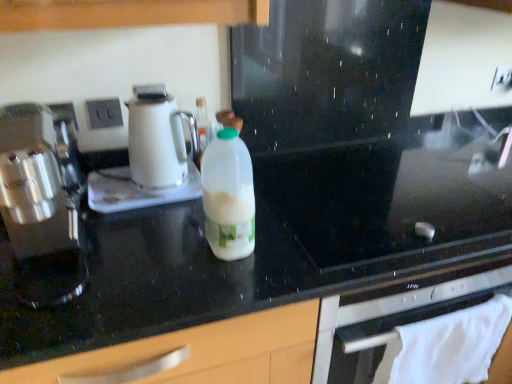
Question: Point to the vacant area between white glossy kettle at center and satin silver coffee maker at left, which is counted as the second kitchen appliance, starting from the back, in the image.
Answer: [(0.321, 0.583)]